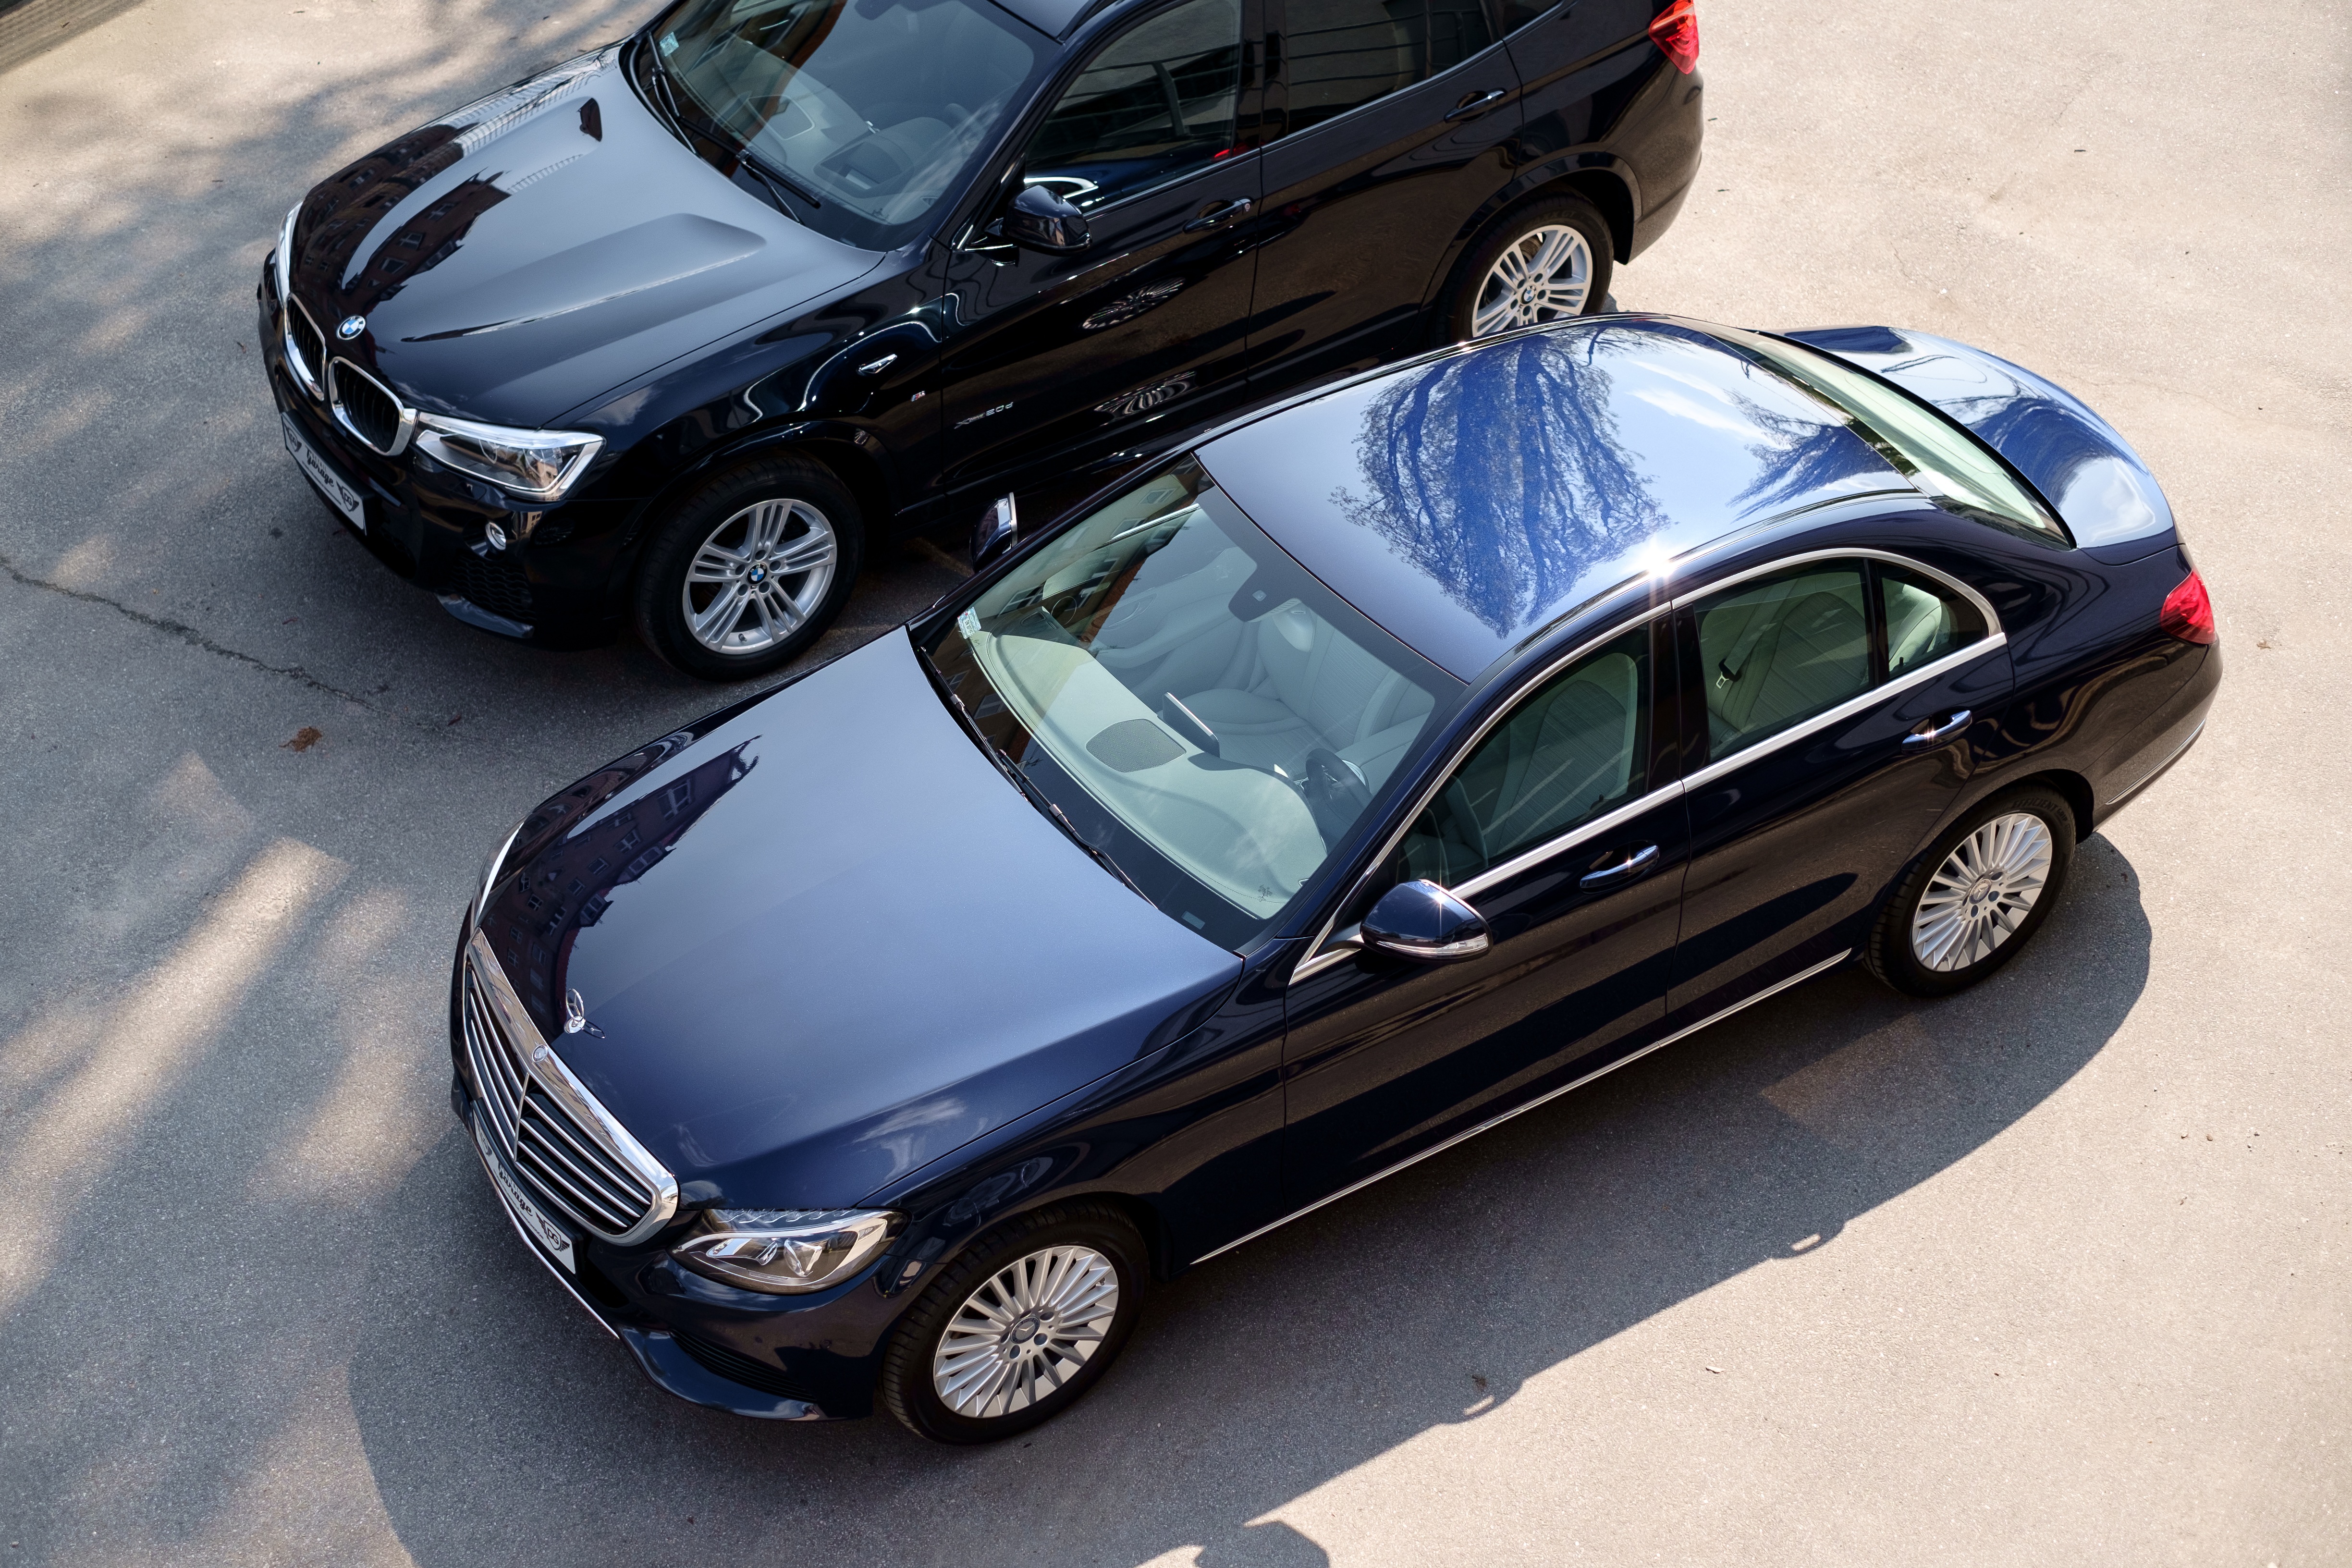
water, technology, road, sport, car, wheel, automobile, transportation, transport, model, vehicle, show, drive, washing, clean, wash, auto, machine, speed, modern, automotive, power, luxury, design, motor, sedan, new, style, mercedes, bmw, cleaning, service, carwash, mercedes benz, benz, slk, hygiene, car wash, auto show, sport utility vehicle, land vehicle, automobile make, automotive exterior, automotive design, luxury vehicle, executive car, x3